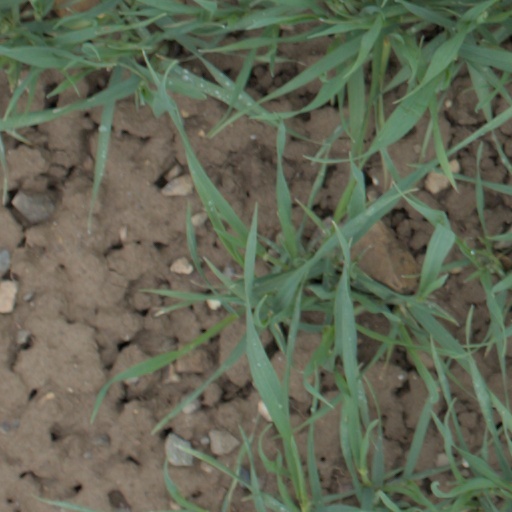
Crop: wheat